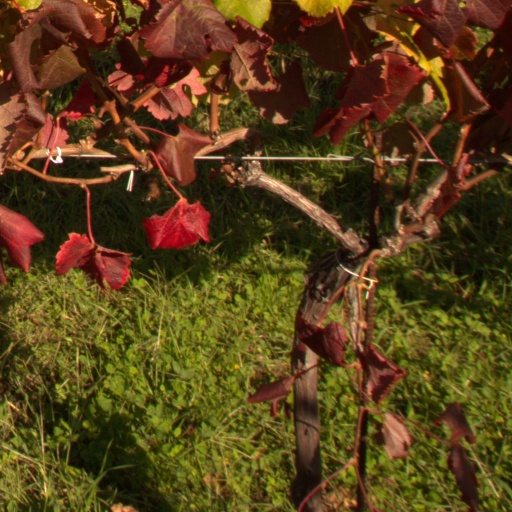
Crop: grape